Hannah Marshman

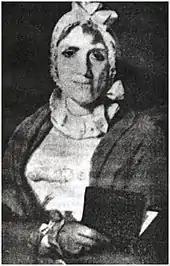
Hannah Marshman

Hannah Marshman (13 May 1767 – 5 March 1847) was an English missionary who founded a school at Serampore, India.